Matías Orellana

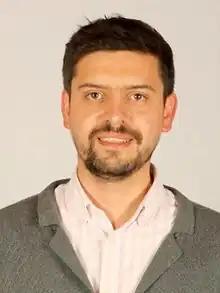

Matías Ignacio Orellana Cuellar (born 22 December 1988) is a Chilean lawyer who was elected as a member of the Chilean Constitutional Convention.